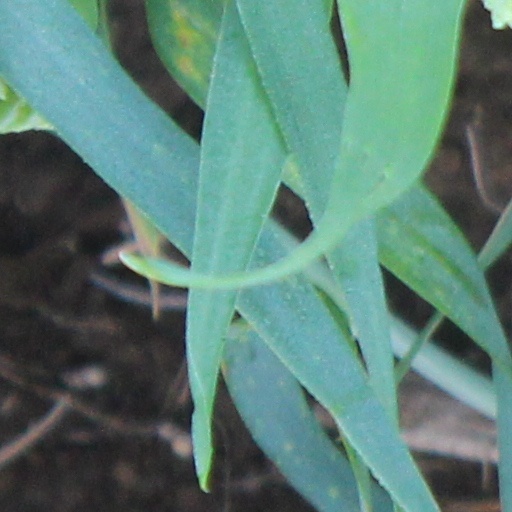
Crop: wheat